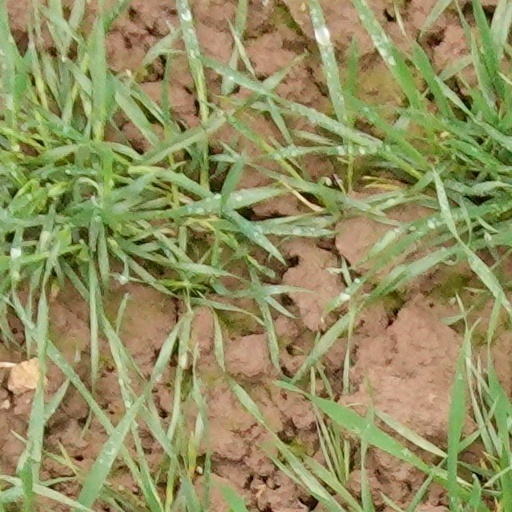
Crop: wheat